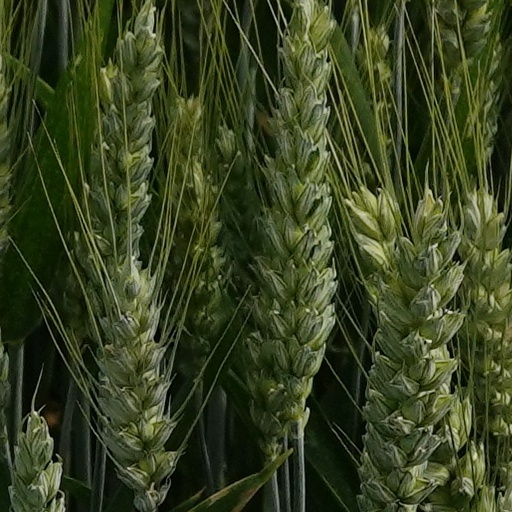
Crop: wheat